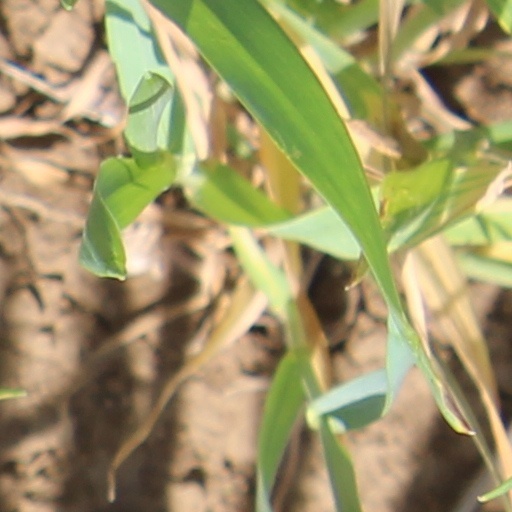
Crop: wheat